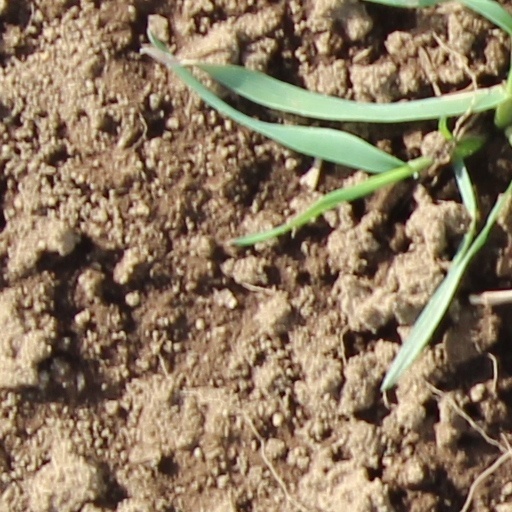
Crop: wheat